Heraclius II of Georgia

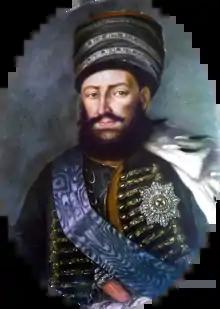

Heraclius II, also known as Erekle II and The Little Kakhetian (7 November 1720 or 7 October 1721 [according to C. Toumanoff] – 11 January 1798), of the Bagrationi dynasty, was the king ("mepe") of the Kingdom of Kakheti from 1744 to 1762, and of the Kingdom of Kartli-Kakheti from 1762 until his death in 1798. In the contemporary Persian sources he is referred to as Erekli Khan, while Russians knew him as Irakly. Heraclius is the Latinized form of his name.